Sheeba Chaddha

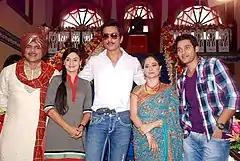
("from right") Rituraj Singh, Rati Pandey, Sonu Sood, Sheeba Chaddha and Sumit Vats, on the sets of "Hitler Didi" during the promotion of film "Maximum" (2012)

Chaddha has acted as a character actor in films like "Hum Dil De Chuke Sanam" (1999), "Parzania" (2007), "Delhi 6" (2009), "Luck by Chance" (2009) and "Talaash" (2012). In 2011, she also appeared in short film, "Prakata Het Yad" in gibberish, with actor Rituraj Singh. The film won he Audience Choice award in the Short Films category at River to River. Florence Indian Film Festival. She appeared in the 2012 film "" as Nirmala, a sex worker. The year 2015 saw her triumph with a quirky turn as Nain Tara Tiwary ("Buaji") in Sharat Katariya's "Dum Laga Ke Haisha".